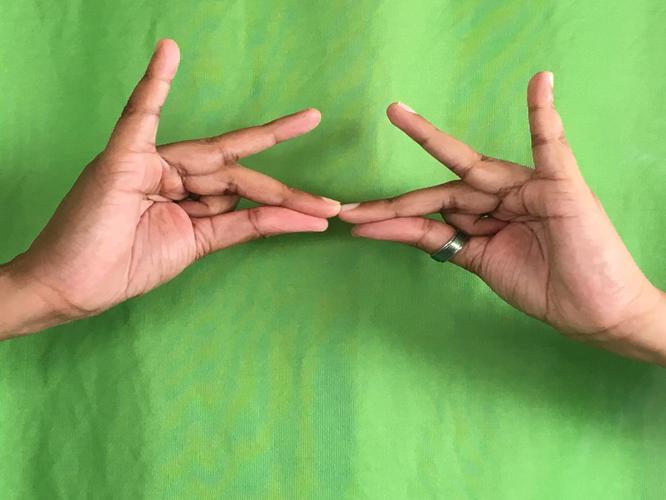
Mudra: Sakata
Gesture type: double_hand